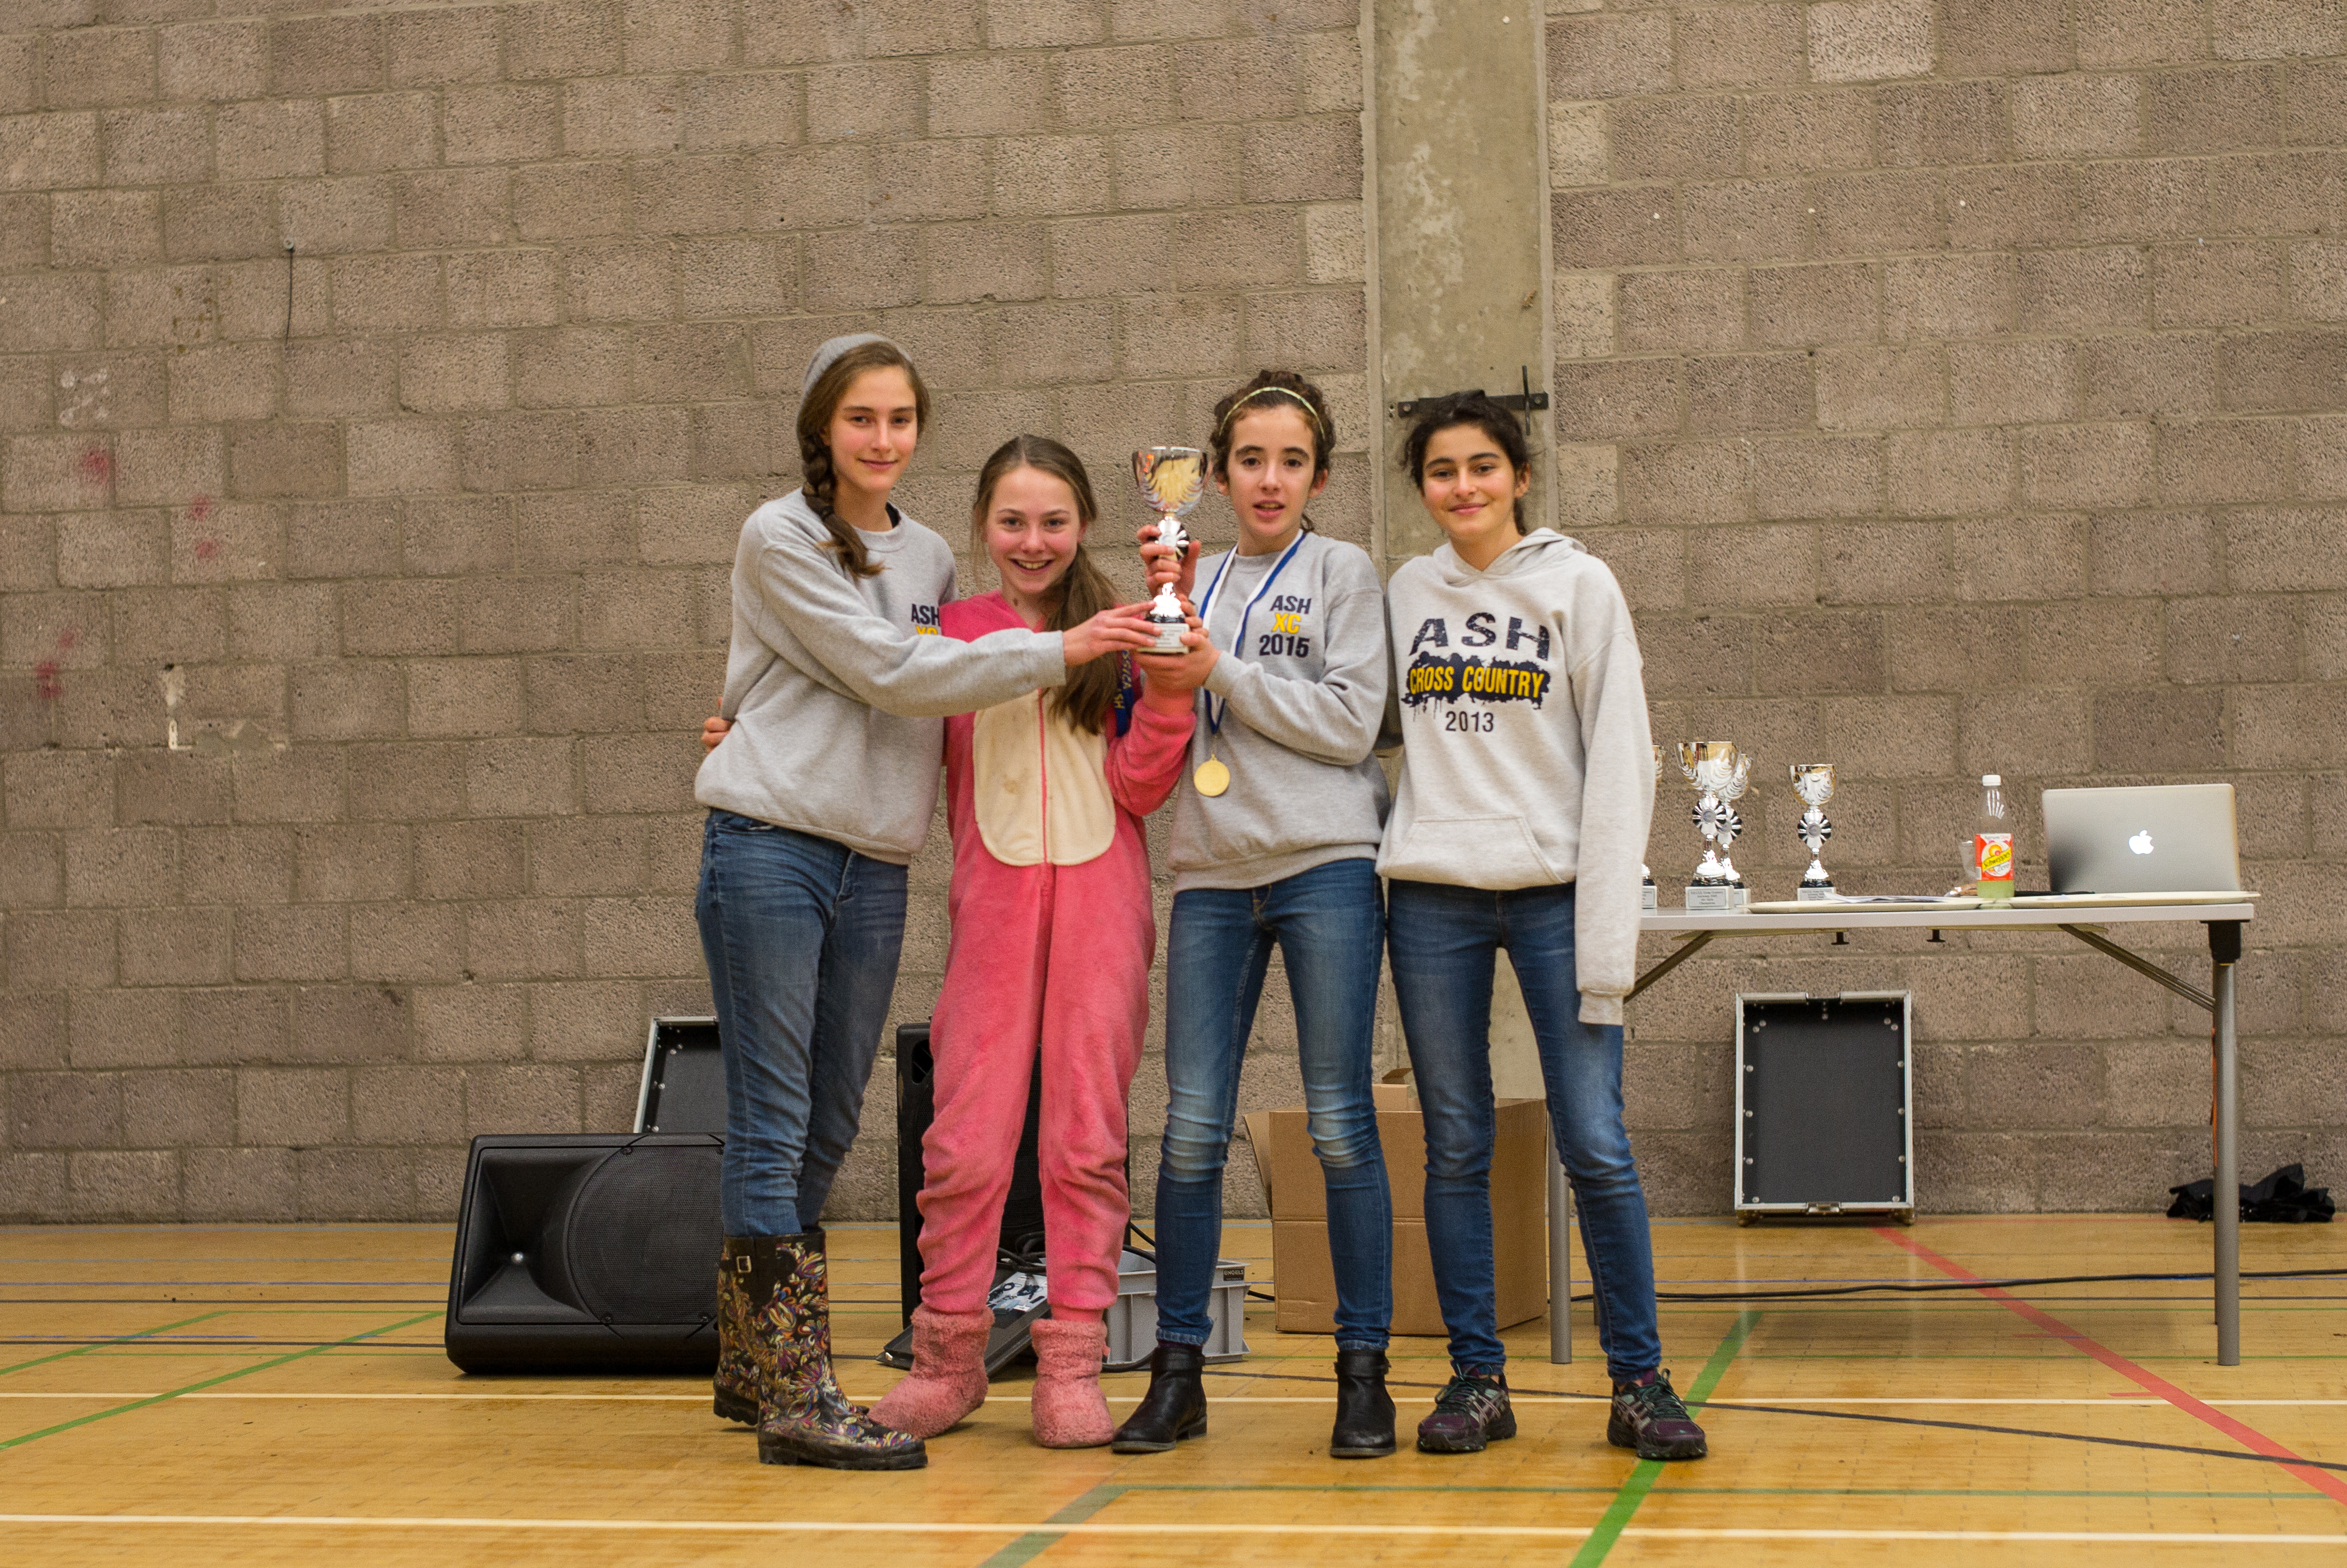
youth, sports